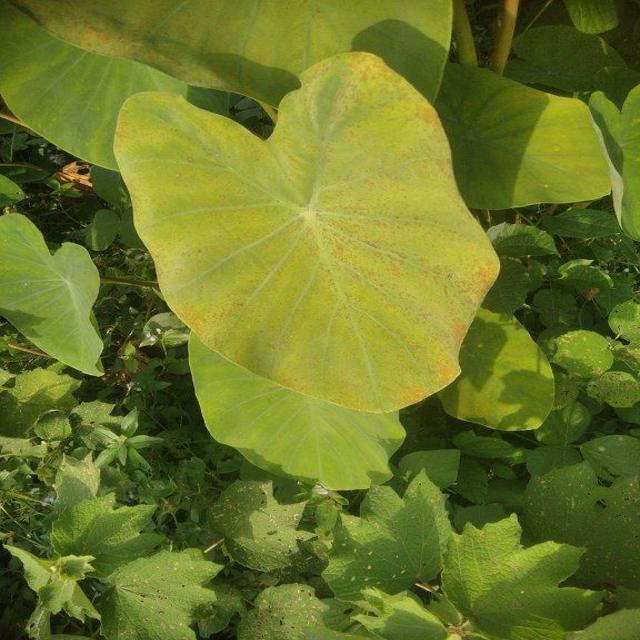
Label: Mid_Blight